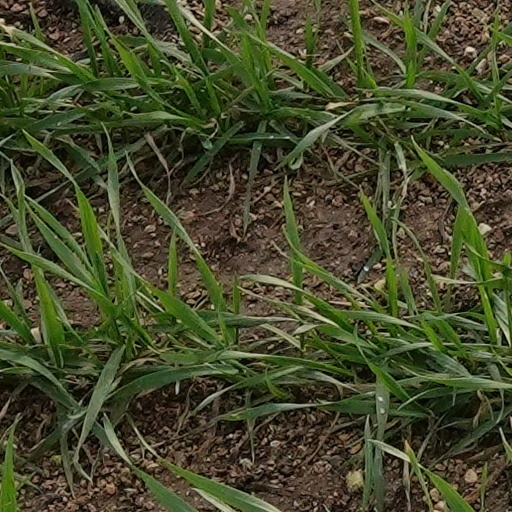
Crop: wheat